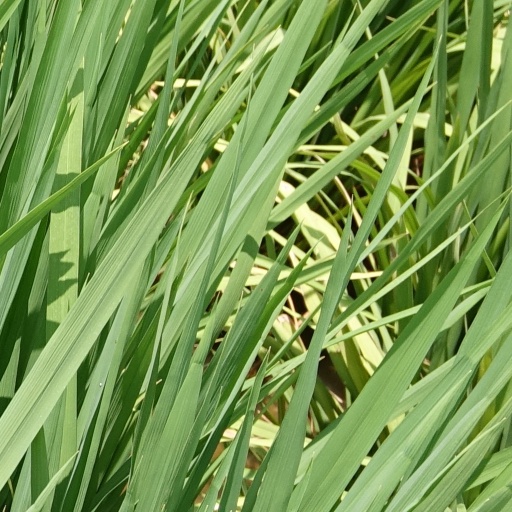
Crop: rice